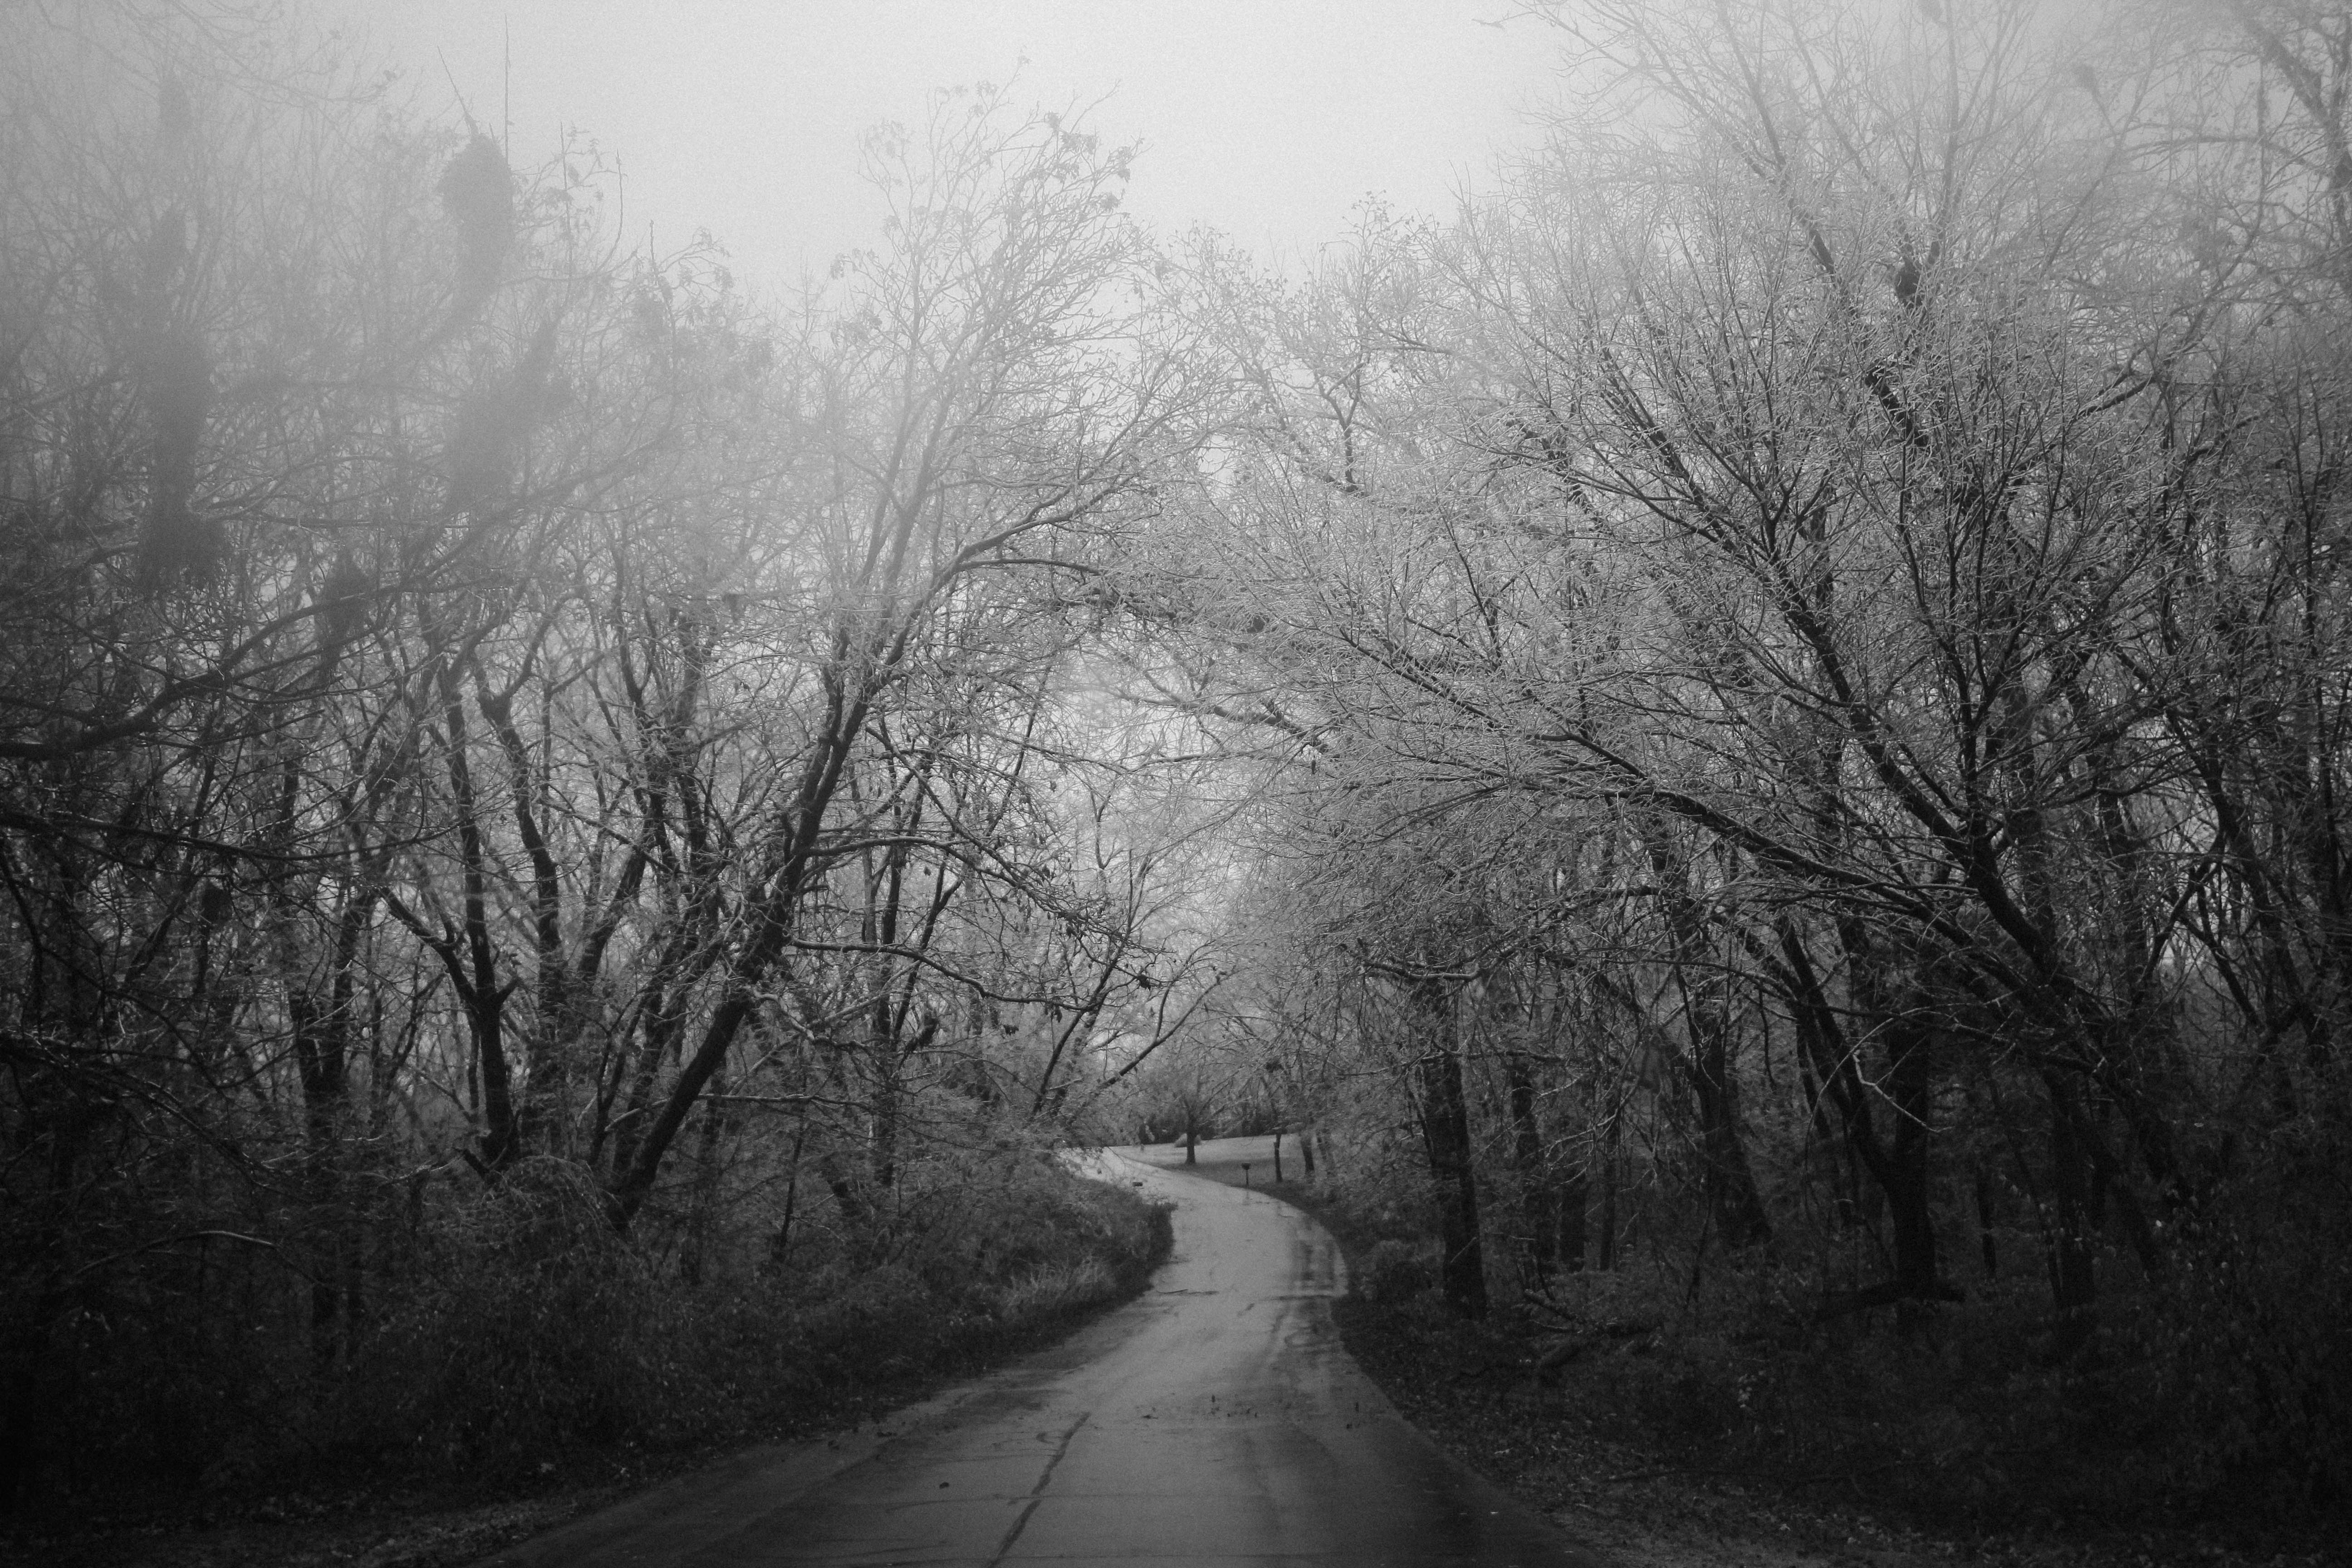
tree, nature, forest, branch, snow, winter, black and white, fog, mist, morning, frost, dawn, atmosphere, weather, haze, darkness, monochrome, season, woodland, habitat, freezing, rural area, monochrome photography, natural environment, atmospheric phenomenon, woody plant